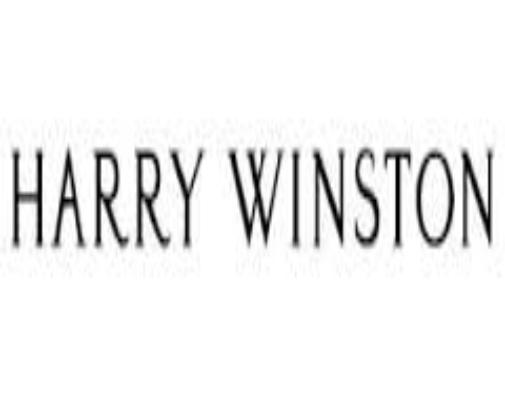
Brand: Harry Winston-1
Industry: Clothes